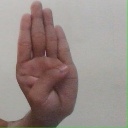
अक्षर: ब